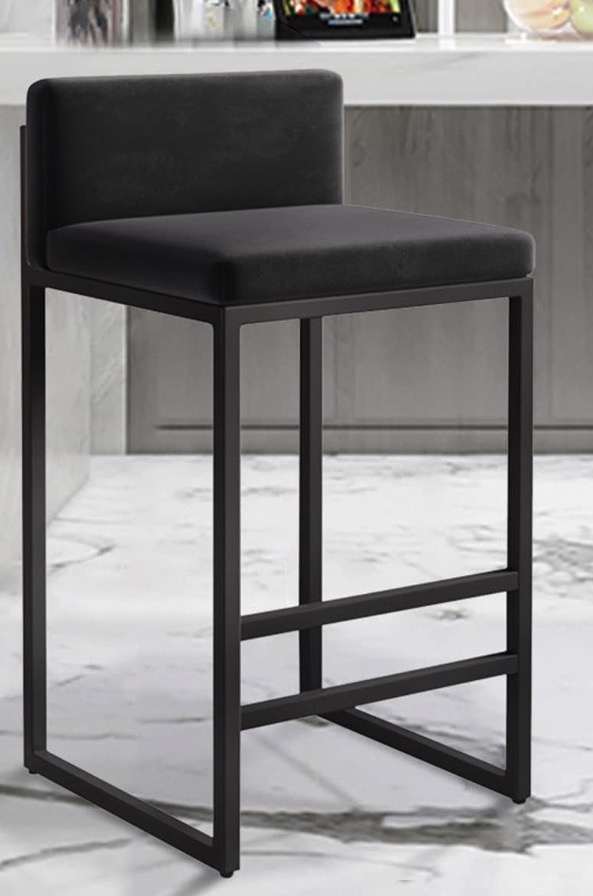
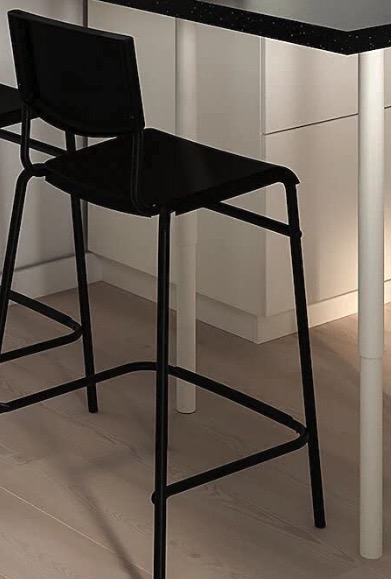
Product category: stool
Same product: no